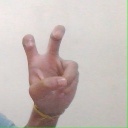
अक्षर: ई